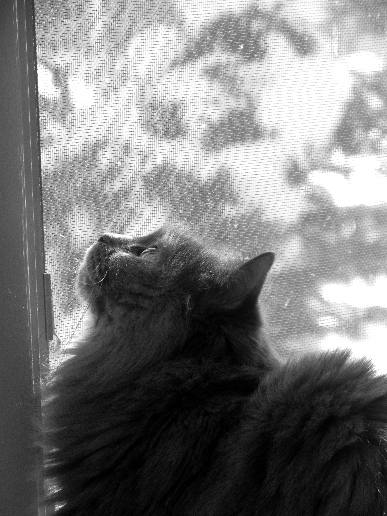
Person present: No